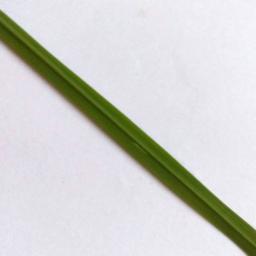
Label: Rice___Healthy